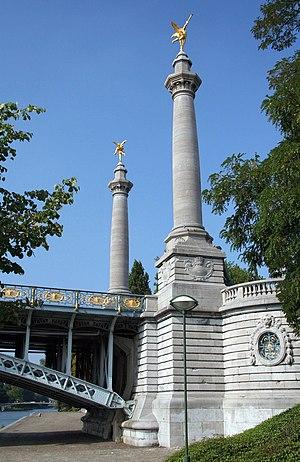
Pont de Fragnée à Liège Photo
Le pont de Fragnée, surnommé pont des anges, est un pont de la ville de Liège traversant la Meuse au niveau de son confluent avec l'Ourthe, et au départ de la Dérivation. La partie enjambant l'Ourthe est dénommée pont de Fétinne.
L’Exposition universelle de 1905 s'est tenue à Liège en Belgique à l'occasion du 75ᵉ anniversaire de l'indépendance belge.